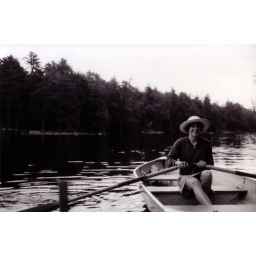
More from turtle island to be posted in a couple weeks when I get back from my road trip.